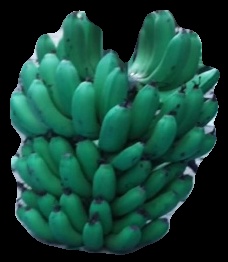
Variety: pachbale
Grade: grade2